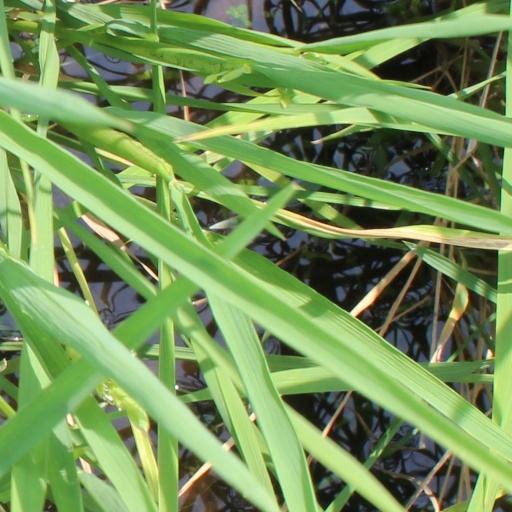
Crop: rice